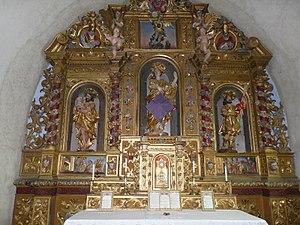
Maître autel, dédié à Ste-Eulalie (Pau Sunyer, 1734). Intérieur de l'église de Bolquère, Pyrénées-Orientales, France
L'église Sainte-Eulalie de Bolquère est l'église paroissiale de Bolquère en Cerdagne dans le département français des Pyrénées-Orientales.